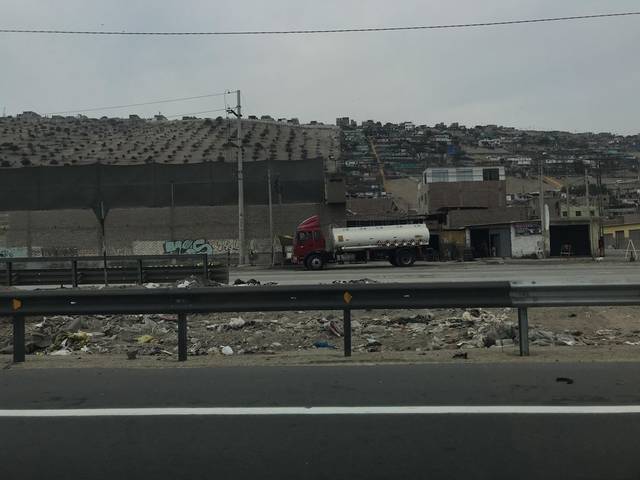
Region: Peru
Coordinates: -12.248, -76.933